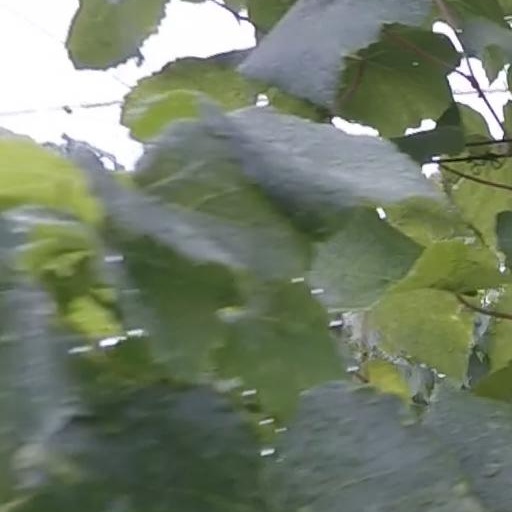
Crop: grape